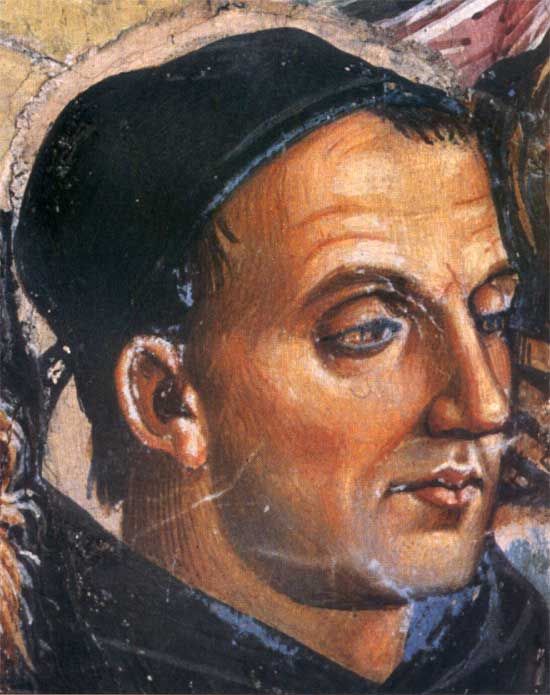
ฟราอันเจลีโก

ไฟล์:Fra Angelico portrait.jpg|thumb|260px |“ฟราอันเจลีโก” โดย ลุคา ซินยอเรลลิ
ภราดาทูตสวรรค์ หรือทับศัพท์ว่า ฟราอันเจลีโก () เป็นสมญานามของ ภราดาโจวันนีแห่งฟีเอโซเล ชื่อเกิดคือ กวีโด ดี ปีเอโตร () (เกิดราวค.ศ. 1395 - 18 กุมภาพันธ์ ค.ศ. 1455) เป็นจิตรกรสมัยฟื้นฟูศิลปวิทยาตอนต้นคนสำคัญของประเทศอิตาลีในคริสต์ศตวรรษที่ 15 มีความเชี่ยวชาญทางการเขียนภาพสีฝุ่นบนไม้ และการเขียนจิตรกรรมฝาผนัง เป็นผู้ที่จอร์โจ วาซารีกล่าวถึงในหนังสือ“ชีวิตศิลปิน” ว่ามีความสามารถพิเศษที่หายากGiorgio Vasari, "Lives of the Artists". first published 1568. Penguin Classics, 1965.
ในประเทศอิตาลีฟราอันเจลีโกเป็นที่รู้จักกันในนาม “il Beato Angelico” ในหนังสือ “ชีวิตศิลปิน” ของจอร์โจ วาซารีที่เขียนก่อนปี ค.ศ. 1555 ฟราอันเจลีโกก็เป็นที่รู้จักกันแล้วในนาม “ภราดาโจวันนีทูตสวรรค์” (Fra Giovanni Angelico) การตั้งฉายาเช่นนี้เป็นเรื่องปกติของยุคกลางและยุคฟื้นฟูศิลปวิทยา เช่น ริชาร์ดใจสิงห์
ภายในชั่วชีวิตของฟราอันเจลีโกหรือไม่นานหลังจากเสียชีวิต ฟราอันเจลีโกก็ถูกเรียกว่า “Il Beato” (ท่านบุญราศี) ซึ่งเป็นการยกย่องในความสามารถในการเขียนภาพทางศาสนาอันเดรอา เดล ซาร์โต ราฟาเอล และ มีเกลันเจโลก็ได้รับชื่อ “Beato” จากผู้ร่วมสมัยเพราะเหมือนมีความสามารถที่เป็นพรสวรรค์จากพระเจ้า ในปี ค.ศ. 1982 สมเด็จพระสันตะปาปายอห์น ปอลที่ 2 ทรงเสนอแต่งตั้งให้ฟราอันเจลีโกเป็นบุญราศี จึงทำให้ฉายากลายเป็นทางการ บางครั้งคำว่า “ฟีโอโซเล” ก็เข้าใจผิดกันว่าเป็นส่วนหนึ่งของชื่อแต่ความจริงแล้วฟีโอโซเลเป็นเมืองที่ฟราอันเจลีโกปฏิญานตนเป็นไฟรอาร์คณะดอมินิกัน การใช้ “ฟีเอโซเล” ต่อท้ายชื่อก็เพื่อแสดงความแตกต่างจากภราดาจอห์นอีกคนหนึ่ง ชื่อของฟราอันเจลีโกปรากฏในหนังสือ “"มรณสักขีวิทยาโรมัน"” (Roman Martyrology) Roman Martyrology—a work which includes all Saints and Blesseds recognised by the Roman Catholic Church ว่า “Beatus Ioannes Faesulanus, cognomento Angelicus” หรือ “บุญราศีจอห์นแห่งฟีเอโซเล ชื่อเล่น อันเจลีโก”
=== เบื้องต้น ค.ศ. 1395–ค.ศ. 1436 ===
ชื่อเมื่อแรกเกิดของฟราอันเจลีโกคือกวีโด ดี ปีเอโตร แห่งรูเปกานีนา ในทัสกานีในบริเวณมูเกลโลใกล้ ฟิโอโซเลราวปลายคริสต์ศตวรรษที่ 14 และเสียชีวิตที่กรุงโรมในปี ค.ศ. 1455 ไม่มีหลักฐานว่าบิดามารดาเป็นใคร ฟราอันเจลีโกรับศีลล้างบาปในชื่อกวีโดหรือกูโดลีโน เอกสารแรกที่กล่าวถึงฟราอันเจลิโคลงวันที่ 17 ตุลาคม ค.ศ. 1417 เมื่อเข้าเป็นสมาชิกของภราดรภาพที่คาร์มิเนแต่ยังใช้ชื่อเดิม หลักฐานบ่งว่าขณะนั้นก็เป็นช่างเขียนแล้วซึ่งสนับสนุนโดยบันทึกค่าจ้างสำหรับงานสองชิ้นแก่กุยโด ดิ เปียโตรในเดือนมกราคมและกุมภาพันธ์ ค.ศ. 1418 สำหรับงานที่ทำให้วัดซานโต สเตฟาโน เดล ปอนเตWerner Cohn, "Il Beato Angelico e Battista di Biagio Sanguigni." Revista d’Arte, V, (1955) : 207–221. หลักฐานแรกที่กล่าวถึงฟราอันเจลีโกในฐานะที่เป็นไฟรอาร์ลงวันที่ ค.ศ. 1423 เมื่อถูกกล่าวถึงในนามฟราโจวันนี ที่เป็นชื่อที่เปลี่ยนใหม่ตามธรรมเนียมหลังจากเข้าคณะนักบวชคาทอลิกStefano Orlandi, "Beato Angelico; Monographia Storica della Vita e delle Opere con Un’Appendice di Nuovi Documenti Inediti." Florence: Leo S. Olschki Editore, 1964.
ฟราอันเจลีโกเริ่มการฝึกด้วยการเรียนการเขียนภาพในเอกสารตัวเขียนสีวิจิตรและอาจจะทำงานกับภราดาเบเนเดตโตที่เป็นไฟรอาร์ดอมินิกันซึ่งอาวุโสกว่า แต่เราไม่ทราบชื่อผู้ฝึก ซันมาร์โก (ฟลอเรนซ์)|ซันมาร์โกที่ฟลอเรนซ์เป็นเจ้าของต้นฉบับหลายเล่มที่เชื่อกันว่าเขียนทั้งหมดหรือบางส่วนโดยฟราอันเจลีโก จิตรกรโลเรนโซ โมนาโก (Lorenzo Monaco) อาจจะมีส่วนในการฝึกเพราะงานมีอิทธิพลบางส่วนมาจากสกุลศิลปะซีเอนา ตามคำกล่าวของวาซารี งานเขียนชิ้นแรกๆ ของฟราอันเจลีโกเป็นงานแท่นบูชาและงานเขียนฉากประดับแท่นบูชาสำหรับอารามคณะคาร์ทูเซียน (Carthusian) แห่งฟลอเรนซ์ แต่งานนั้นสูญหายไปแล้ว
== อ้างอิง ==
== ดูเพิ่ม ==
* สมัยฟื้นฟูศิลปวิทยา
* จิตรกรรมฝาผนัง
== แหล่งข้อมูลอื่น ==
* ฟราอันเจลีโก - จิตรกรยุคเรอเนซองส์ตอนต้น
* ฟราอันเจลีโก “ประวัติศิลปะ”
* ฟราอันเจลีโก
== สมุดภาพ ==
ไฟล์:Fra_Angelico_006.jpg|“แม่พระรับสาร” (Annunciation) ประมาณปี ค.ศ. 1450
ไฟล์:Fra_Angelico_002.jpg|“การตั้งชื่อนักบุญยอห์นแบปติสต์” (The Naming of St. John the Baptist) ค.ศ. 1434–1435
ไฟล์:Adorazione del Bambino - Beato Angelico.jpg|“การประสูติของพระเยซู (ศิลปะ)|การประสูติของพระเยซู” (The Nativity)
ไฟล์:Fra Angelico 013.jpg|“การนมัสการของโหราจารย์” (The Adoration of the Magi)
ไฟล์:Fra_Angelico_005.jpg|“พระเยซูหนีไปอียิปต์” (The Flight into Egypt) ประมาณปี ค.ศ. 1450
ไฟล์:Fra_Angelico_040.jpg|“พระเยซูทรงรับบัพติศมา” (Baptism of Christ) ประมาณปี ค.ศ. 1437–1446
ไฟล์:Fra Angelico 020.jpg|“พระเยซูถูกจับ” (Capture of Christ) ประมาณปี ค.ศ. 1437–1446
ไฟล์:Fra_Angelico_026.jpg|“พระคริสต์บนกางเขนระหว่างโจรสองคน” (Christ on the Cross between the Two Thieves) ประมาณปี ค.ศ. 1437–1446
ไฟล์:Fra_Angelico_039.jpg|“Noli me tangere” ประมาณปี ค.ศ. 1437–1446
ไฟล์:Fra_Angelico_038.jpg|“การสวมมงกุฏแก่พระแม่มารีย์” (Coronation of the Virgin) ประมาณปี ค.ศ. 1437–1446
หมวดหมู่:บุคคลที่เกิดในปี พ.ศ. 1938
หมวดหมู่:จิตรกรชาวอิตาลี
หมวดหมู่:จิตรกรในคริสต์ศตวรรษที่ 15
หมวดหมู่:นักบวชในศาสนาคริสต์ชาวอิตาลี
หมวดหมู่:จิตรกรสมัยฟื้นฟูศิลปวิทยา
หมวดหมู่:ฟราอันเจลิโค|*
หมวดหมู่:บุคคลจากฟลอเรนซ์